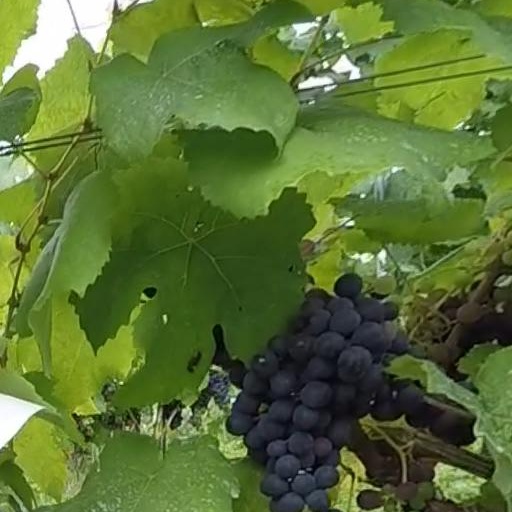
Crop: grape